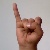
The image shows a hand gesture representing the letter 'I' in Indian Sign Language.